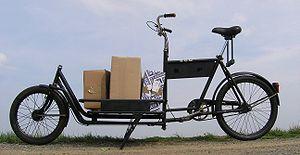
Le vélo cargo, vélo de fret ou cargo bike est un véhicule terrestre à deux ou trois roues dérivé de la bicyclette, destiné à transporter des charges plus importantes que sur un vélo classique.
Un biporteur est un vélo cargo à deux roues, dérivé de la bicyclette et permettant de transporter des marchandises ou des enfants à l'avant ou à l'arrière du vélo.